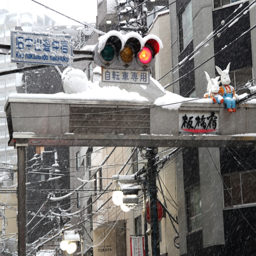
these bunnies sit atop an arch on a main road and on this day they were bravely weathering a surprising snow storm that hit filming location .